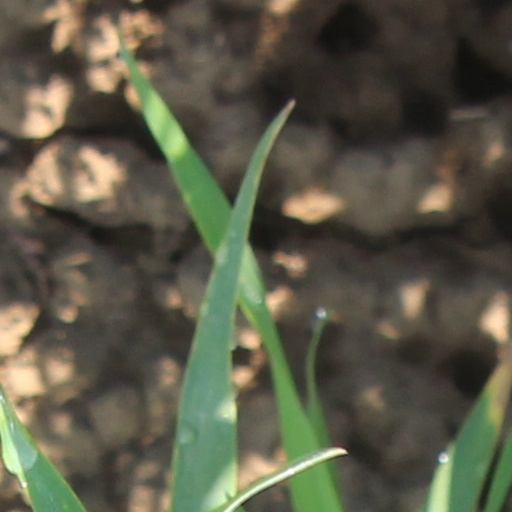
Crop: wheat